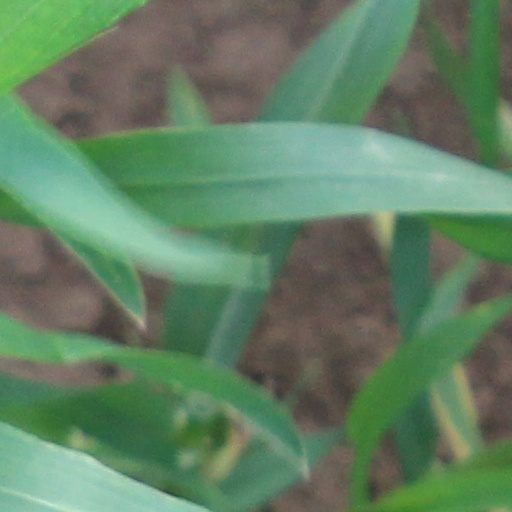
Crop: wheat